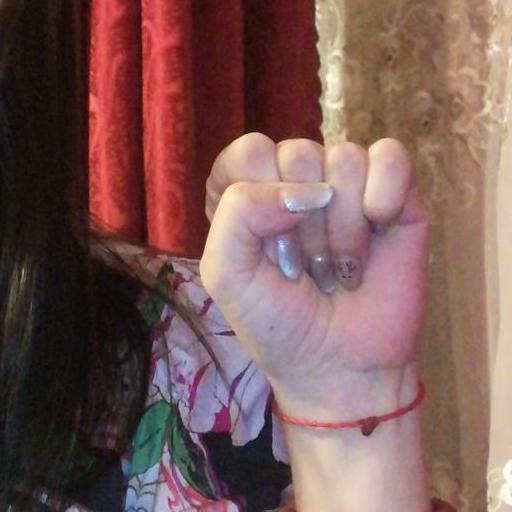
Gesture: fist